Empire State Building (Spokane, Washington)

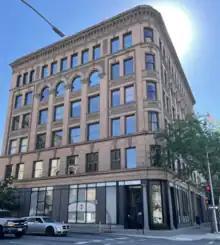
Lincoln Street facade in 2022

The Empire State Building is located at 901 W. Riverside Ave. at the corner of Riverside and Lincoln Street in the heart of Spokane's central business district. The historic Spokesman-Review building is located down the block to the west, and the historic Federal Building and U.S. Post Office is located across the street to the north. The city Lincoln Street to the east as a major arterial and Riverside Ave. to the north is classified as a minor arterial. Lincoln Street provides northbound traffic to the Monroe Street Bridge a block-and-a-half to the north. Sprague Avenue runs a half-block to the south.